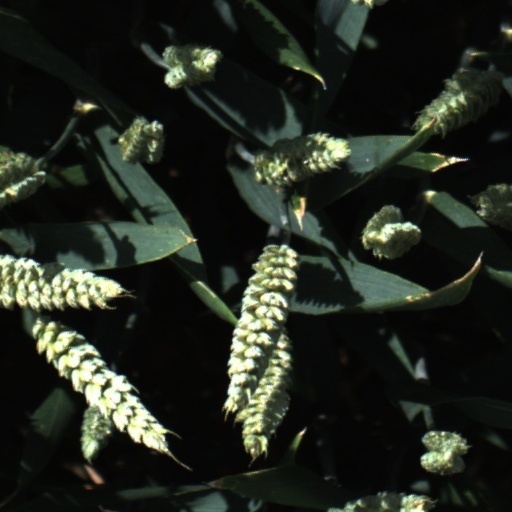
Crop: wheat